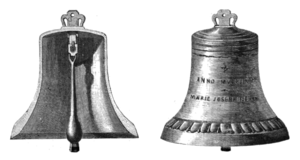
Magnus Barfod / Da Magnus tabte en hirdmand
Lyden af kirkeklokker var nok til at afværge et hævndrab i 1090'erne.
"Magnus Barfod eller Magnus 3. Olavsson Berrføtt var konge af Norge fra 1093 til 1103. Med sin farfar Harald Hårderåde som forbillede var Magnus Norges sidste vikingekonge med det norrøne tilnavn styrjaldar-Magnús, dvs. ""Krigs-Magnus"". Han var den sidste norske konge, som faldt i kamp udenfor Norges grænser.